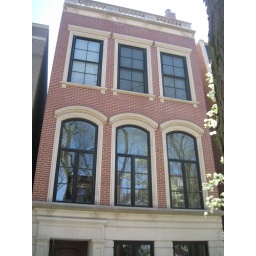
We like the proportion of window to brick on this house.We also like the look of the windows framed in limestone